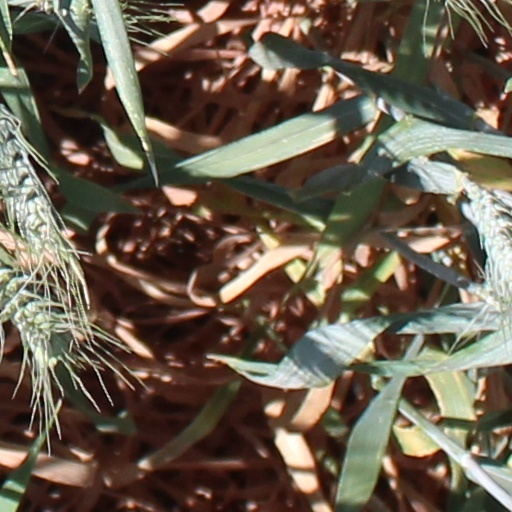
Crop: wheat